Utah State Route 186

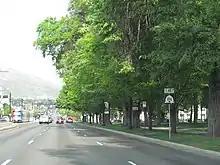
SR-186 eastbound

Widening to three lanes in each direction at North Temple, SR-186 continues on State Street for a total of seven blocks before turning east on 400 South next to Washington Square. US-89 turns west from northbound State Street at the same intersection. Light rail (the UTA TRAX Red Line) runs in the median of SR-186 from this point to Stadium station at about 1350 East.